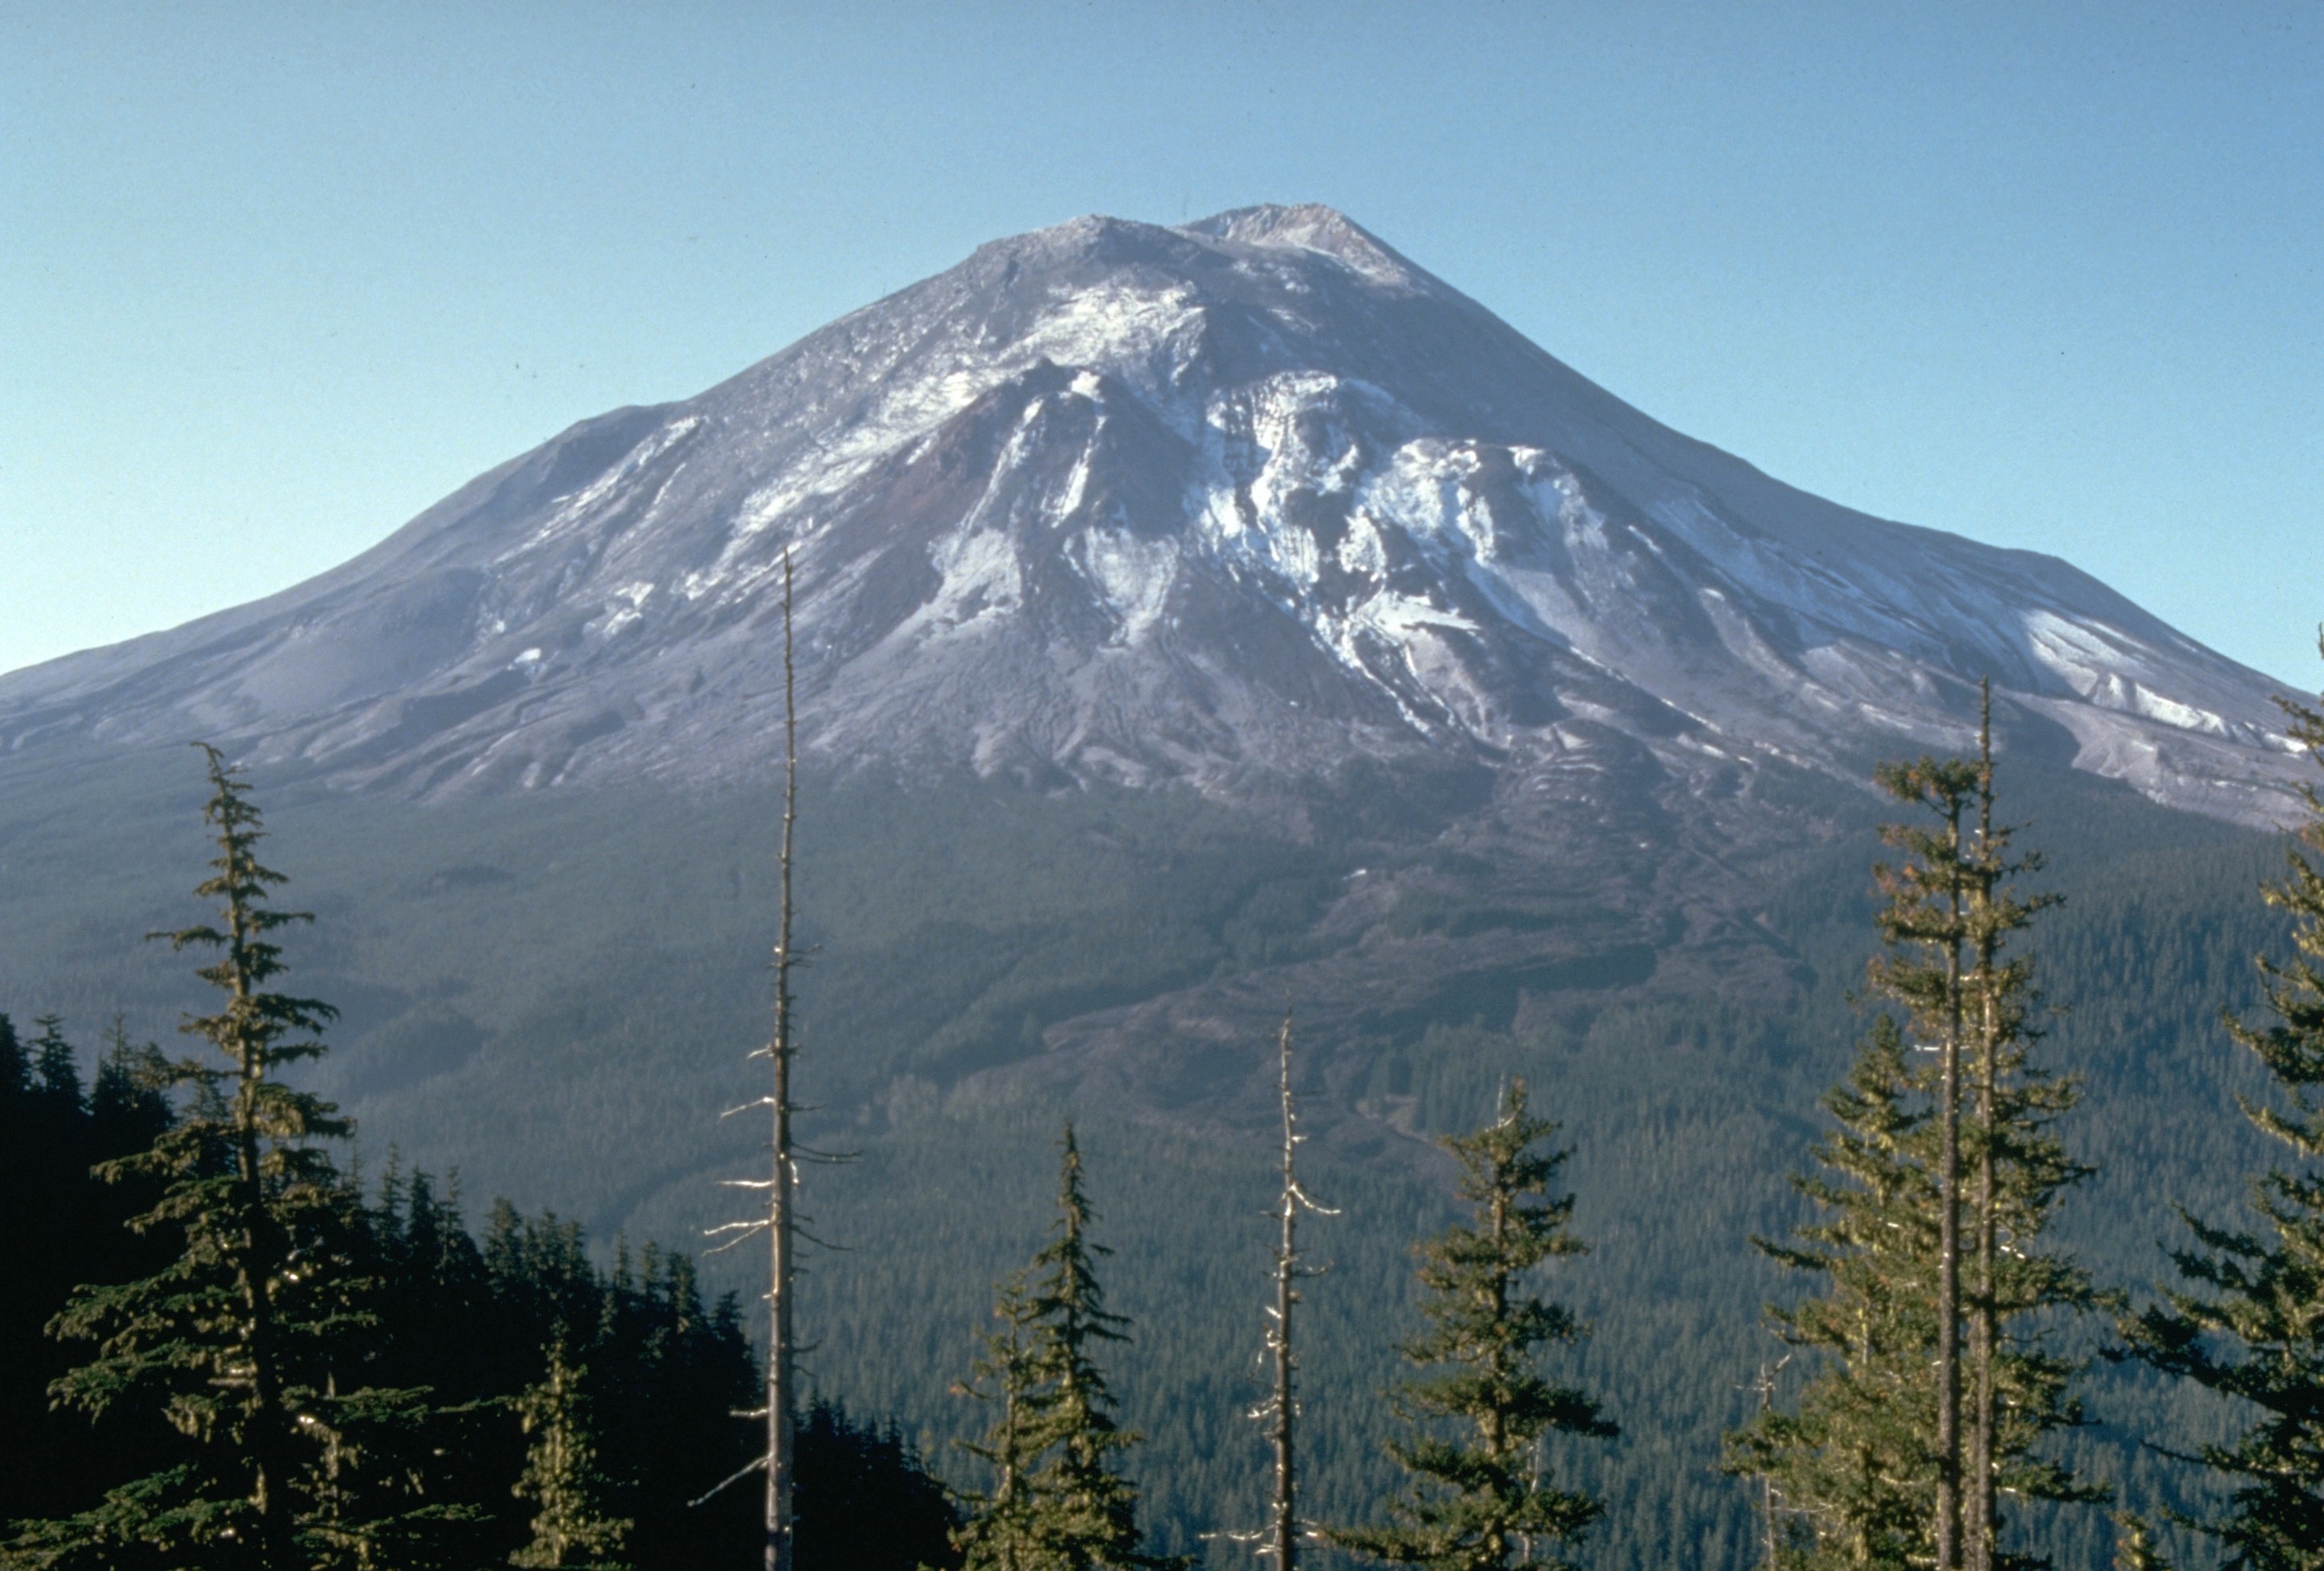
wilderness, mountain, mountain range, volcano, ridge, summit, washington, united states, massif, plateau, fell, cirque, landform, stratovolcano, mount st helens, mountain pass, geographical feature, mountainous landforms, geological phenomenon, st helens, johnston ridge, active stratovulkan, skamania county, 1 day before the eruption